Ancient Roman freedmen

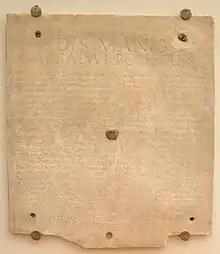
Funerary inscription for the freedwoman Allia Potestas, notable for its use of literary elegiacs in her praise ("CIL" VI 037965)

Freedwomen are poorly attested in Roman sources, although their treatment in law demonstrates a different experience from their male counterparts. As freedpersons were not seen as having a distinct civic identity from their patrons, there was a social paradox for a freedwoman, who would be expected to conform to the social role of "matrona". While a freedwoman may be granted citizenship, they were restricted from politics and most forms of independent money-making.